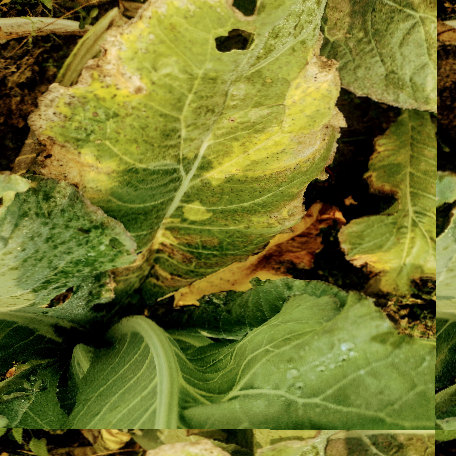
Label: Downy Mildew